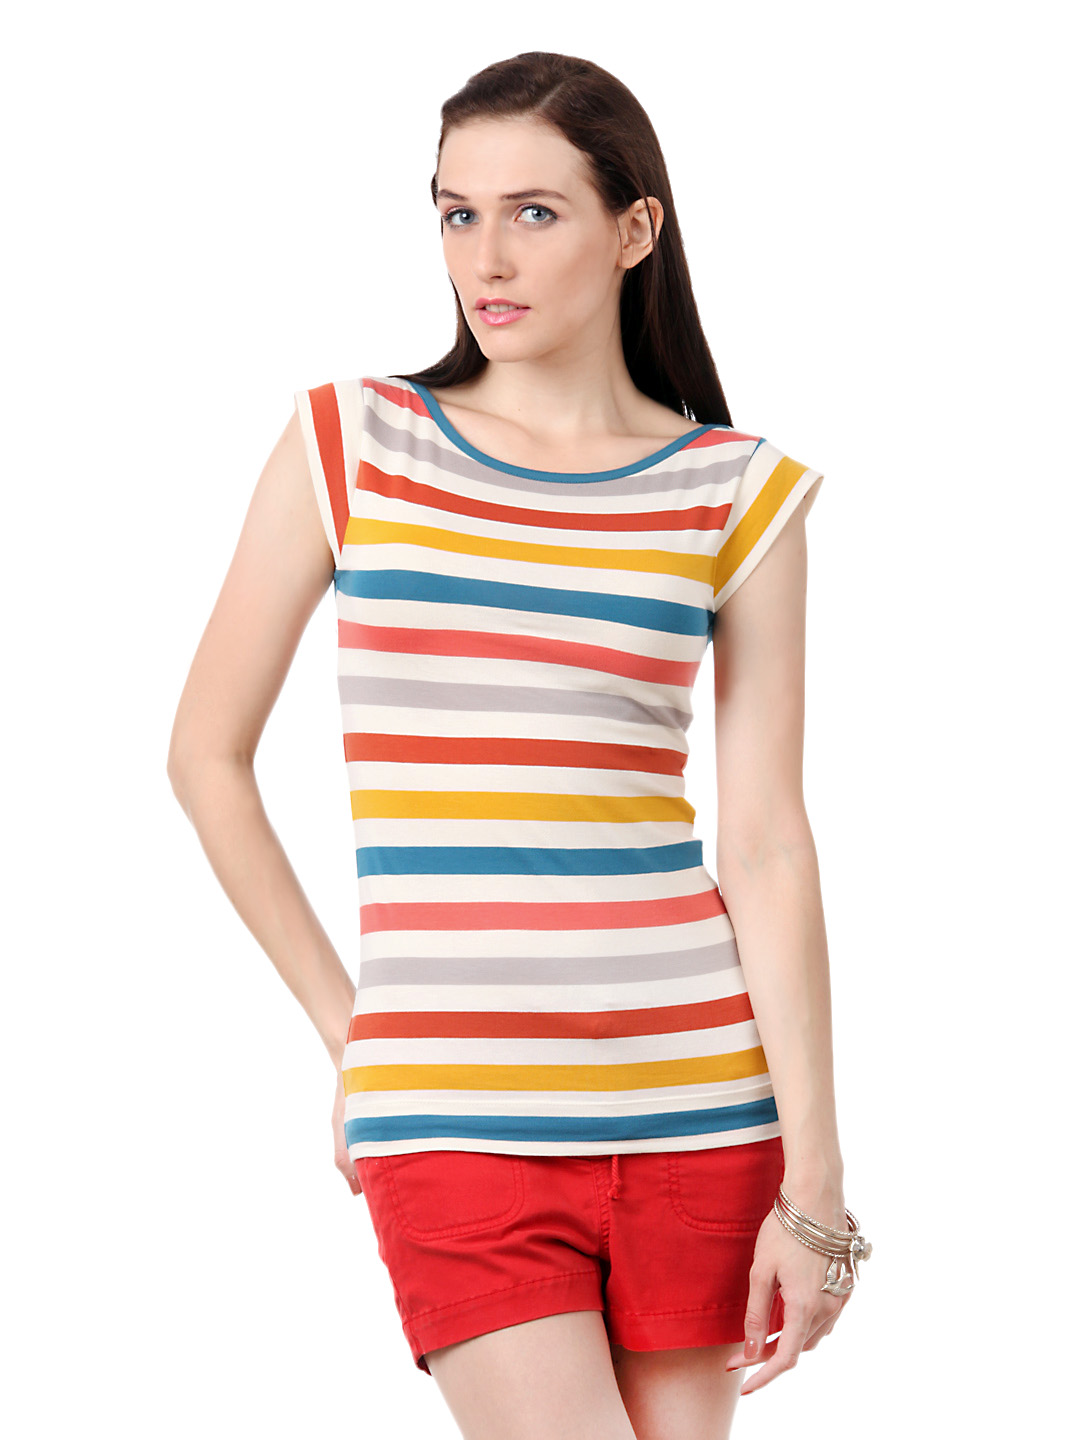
French Connection Women Multi Coloured Top
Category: Apparel / Topwear / Tops
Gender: Women
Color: White
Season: Summer 2012
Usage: Casual